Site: brandenburg
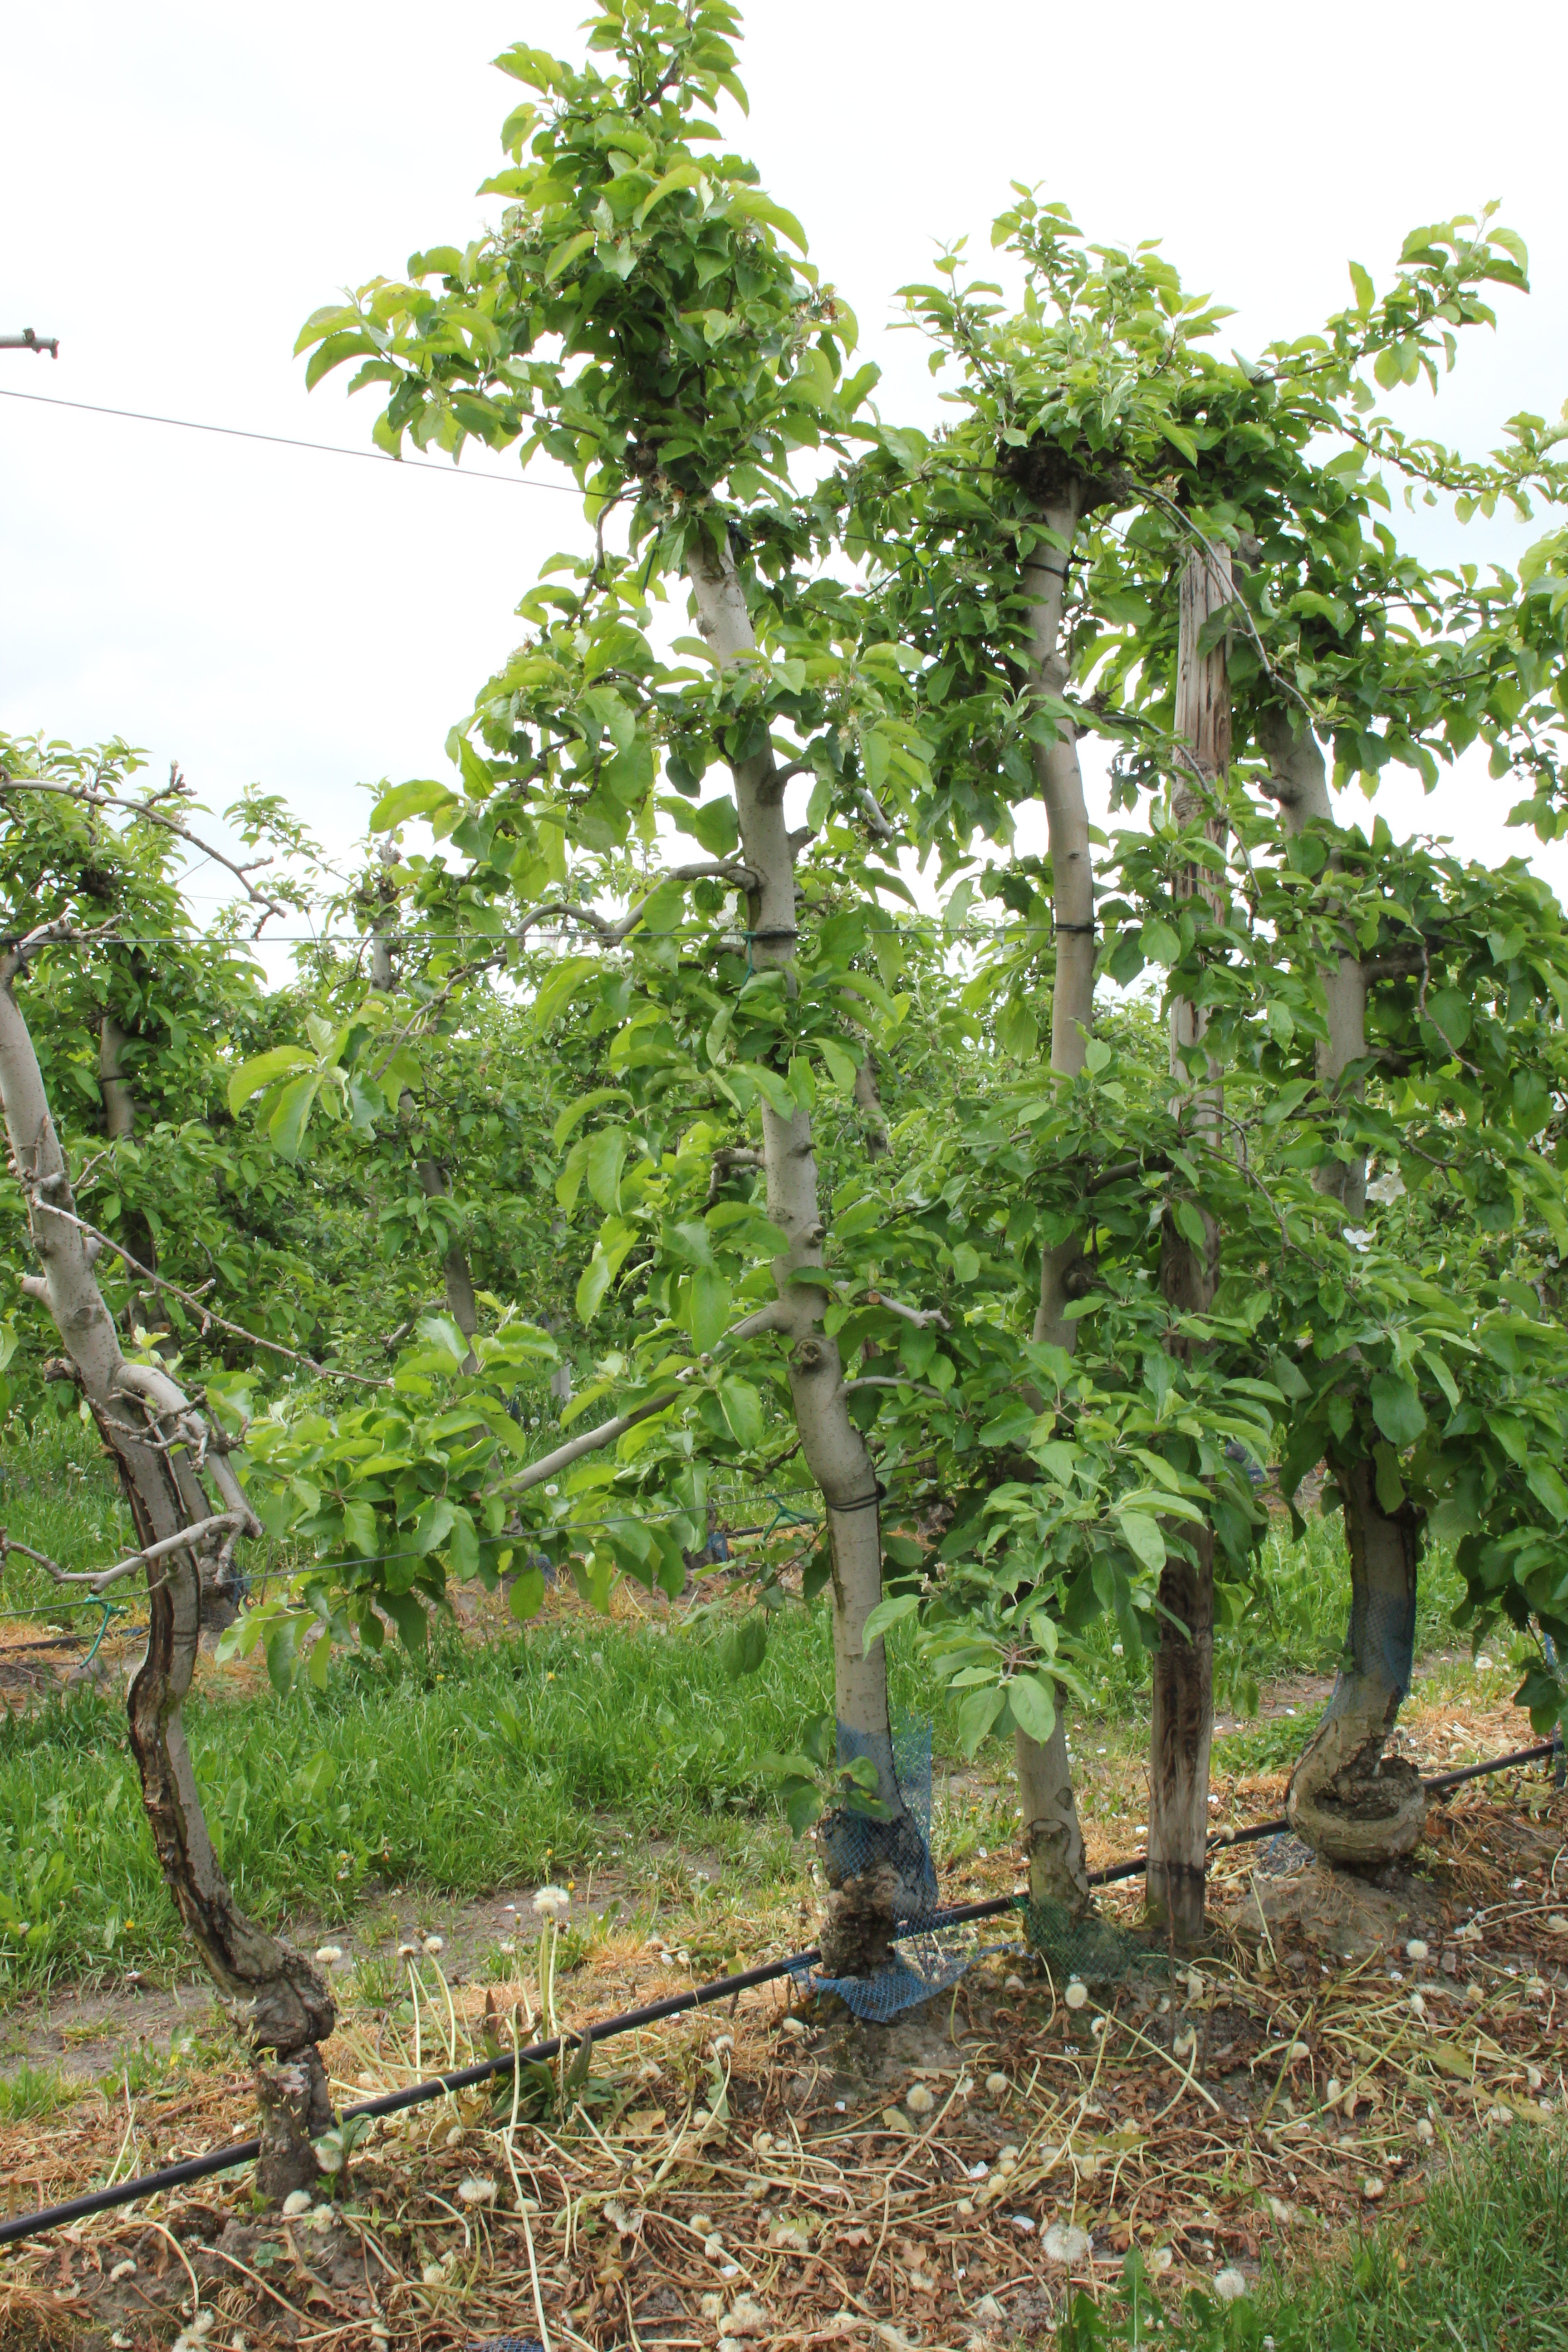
Growth stage (BBCH 67): Flowering